Republicanism in the Netherlands

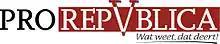
ProRepublica logo

On 11 September 1996, the Republican Society was founded at Het Prinsenhof in Delft. This movement wants the Netherlands to become a republic, but does not undertake any actions to achieve it; rather, it expects this to happen naturally if the topic is discussed often enough in society. Unlike the general anti-establishment groups, its members came from within the established circles of science, business and journalism (later also politics and education), with the abolishment of the monarchy as its specific and sole goal. At first, the Republican Society decided to operate in secret, but in February 1997, the minutes of its foundational meeting were leaked to "de Volkskrant", initiating a huge national media storm. Although the overwhelming majority of initial reactions was negative, the premature revelation of the Republican Society's mere existence succeeded in breaking the taboo of questioning the monarchy by sparkling nationwide public discussion on the Dutch form of government. However, due to its exclusivity and lack of activities, several dissatisfied republicans founded the New Republican Society ("Nieuw Republikeins Genootschap", NRG) in 1998. Members of the NRG do organise actions against the monarchy. However, both groups are currently relatively marginal in Dutch society: the RG does have many prominent members, but not a large following; the NRG had about 2000 members in April 2013.